Das Haus der Krokodile

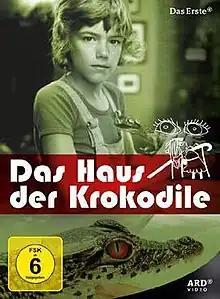

Das Haus der Krokodile (roughly translated as House of Crocodiles) is a 1976 German children's television miniseries based on the 1971 mystery novel by . Directed by , and starring Tommi Ohrner, the six-part miniseries premiered on the ARD on February 22, 1976.